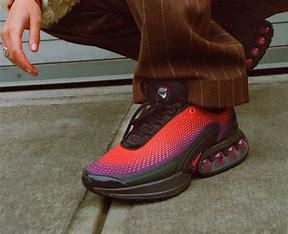
Brand: Nike
Model: Air Max DN